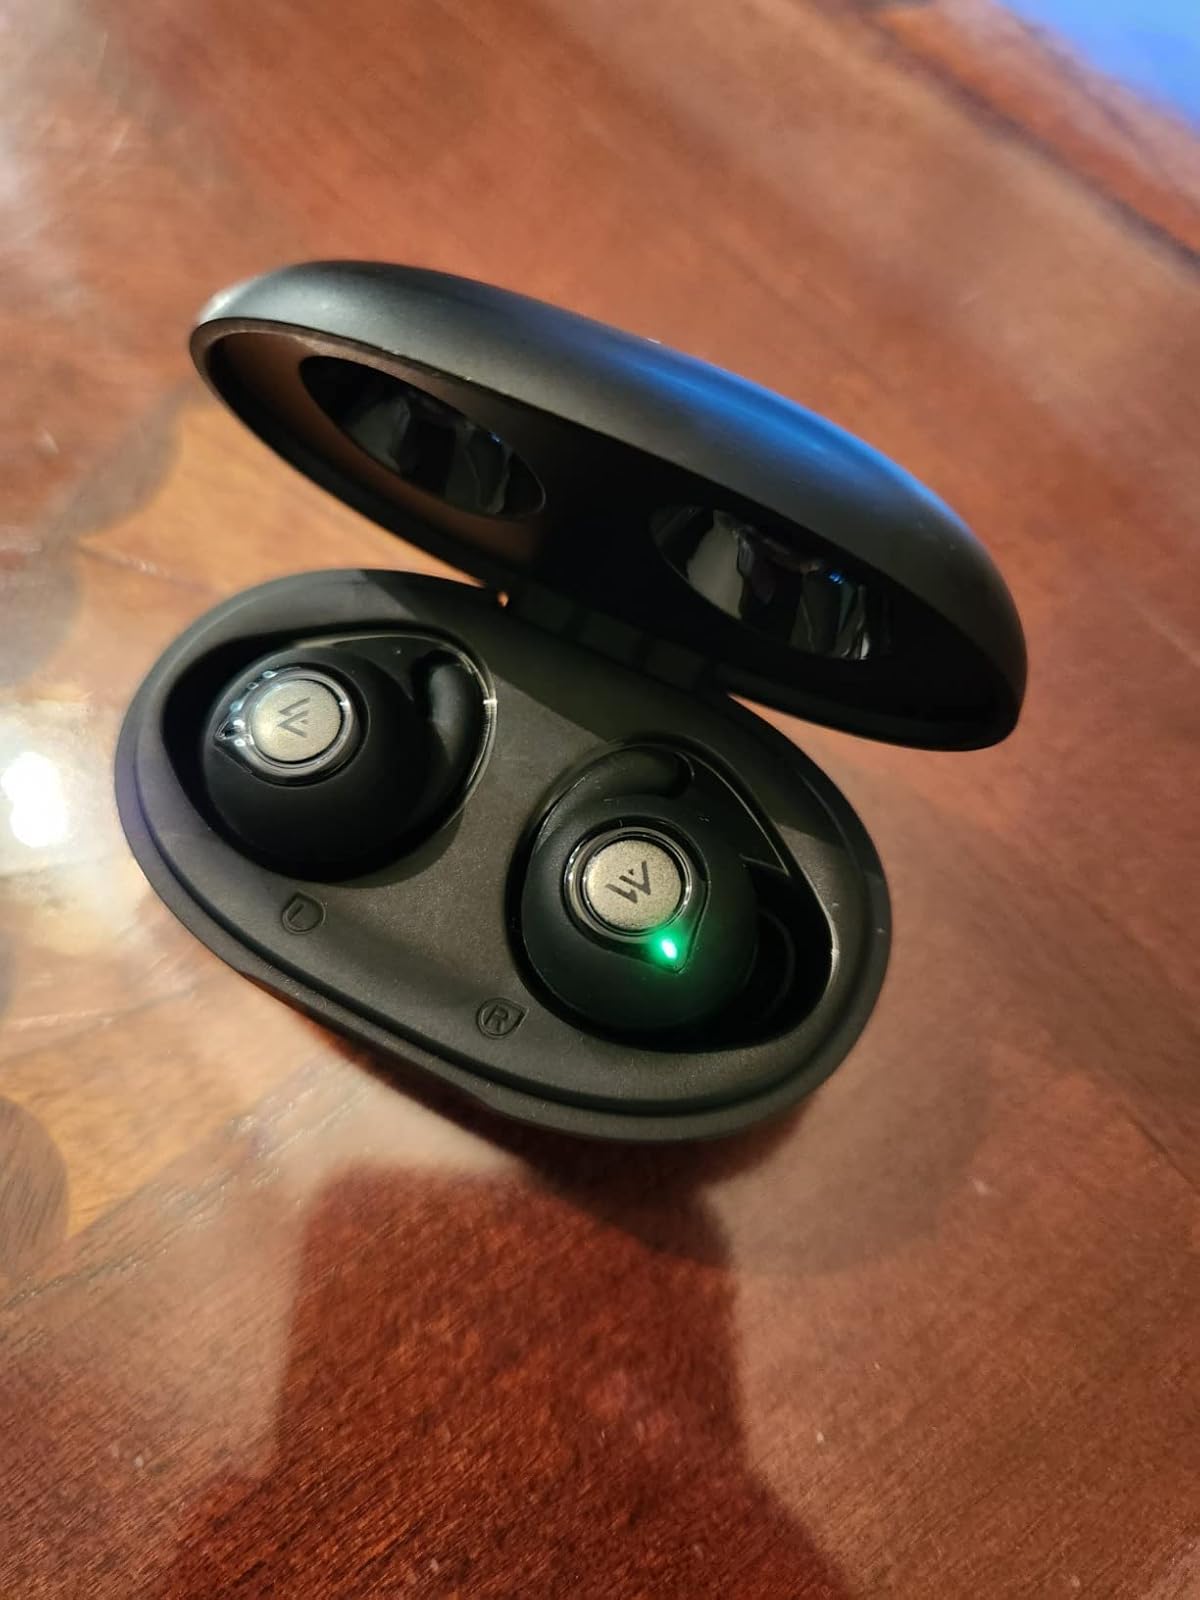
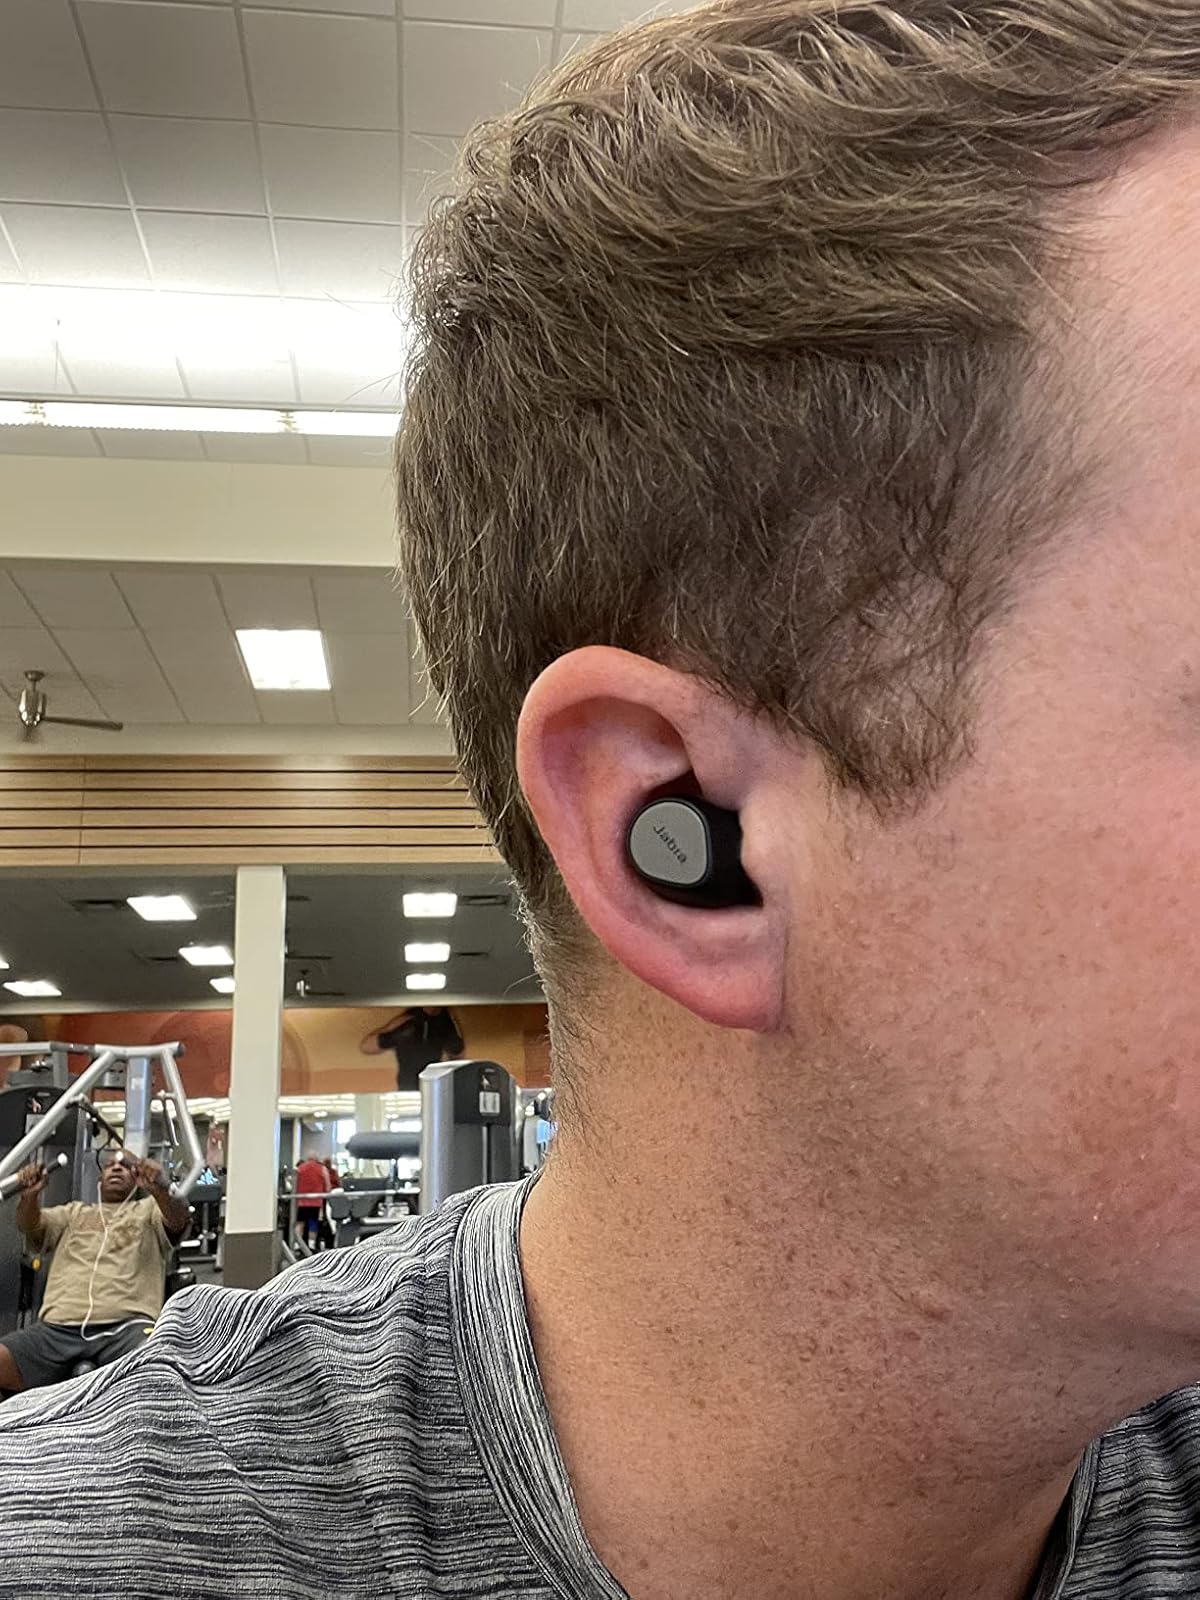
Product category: earbuds
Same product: no